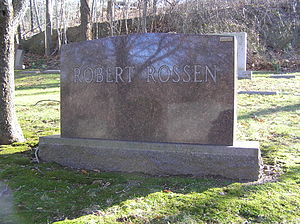
Robert Rossen
Robert Rossen var en amerikansk filminstruktør.